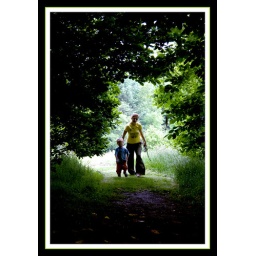
charlotte and evan walking through trees in tandle hills park in oldham